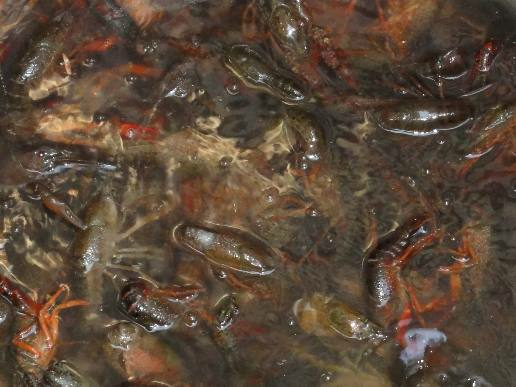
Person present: No